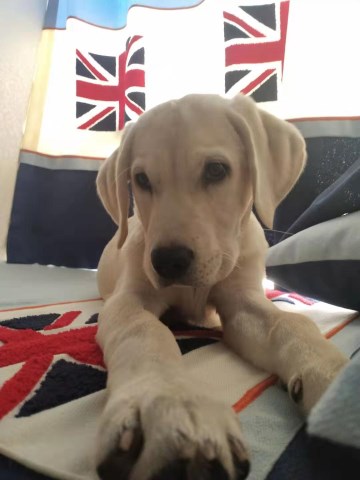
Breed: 3580-n000122-Labrador_retriever